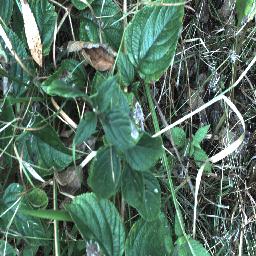
Label: lantana